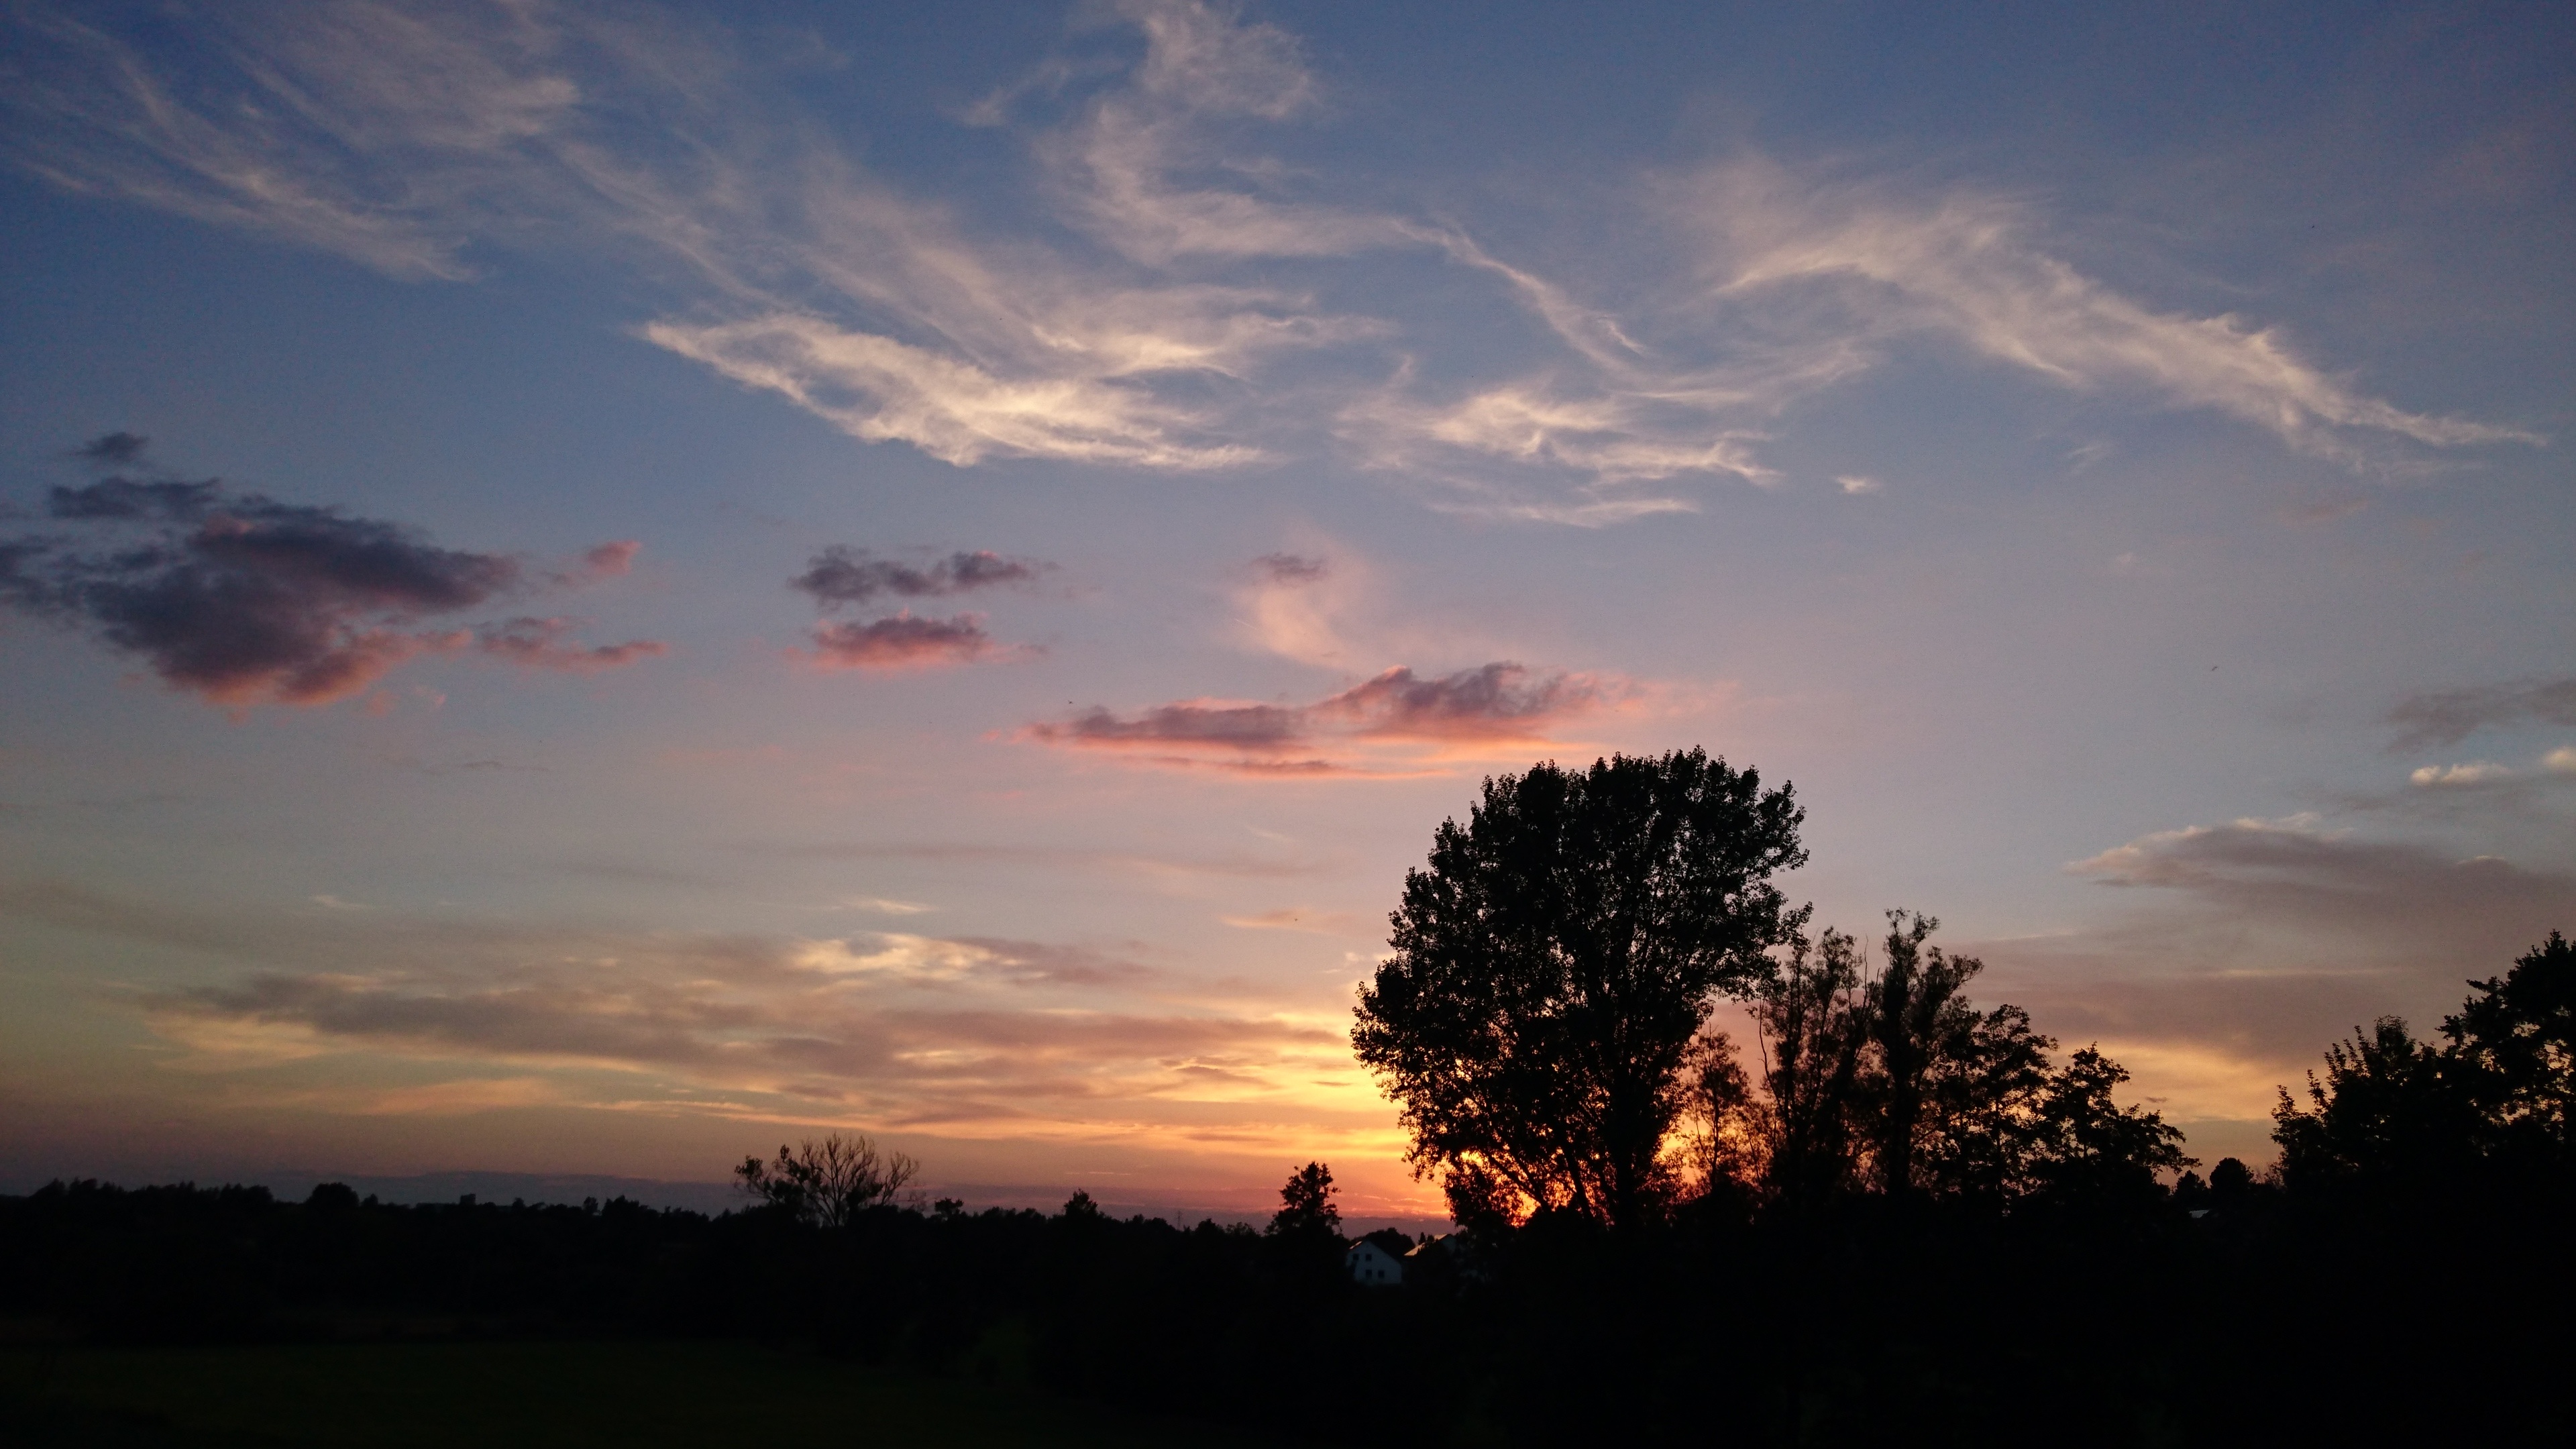
tree, nature, horizon, cloud, sky, sun, sunrise, sunset, field, sunlight, morning, dawn, atmosphere, dusk, evening, romance, clouds, abendstimmung, afterglow, evening sky, setting sun, meteorological phenomenon, red sky at morning